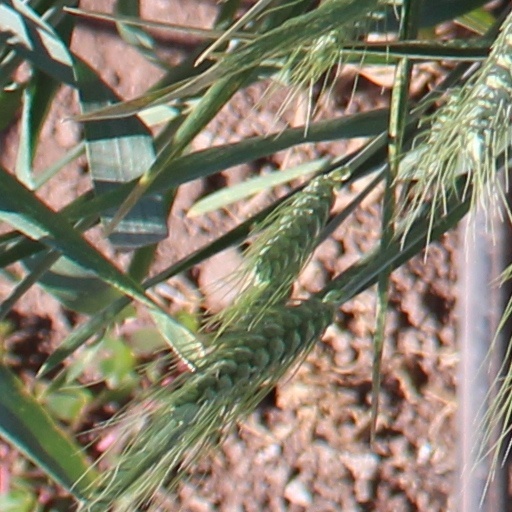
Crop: wheat